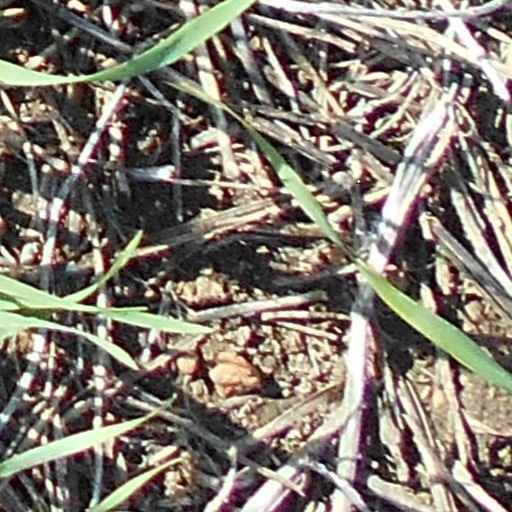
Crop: wheat